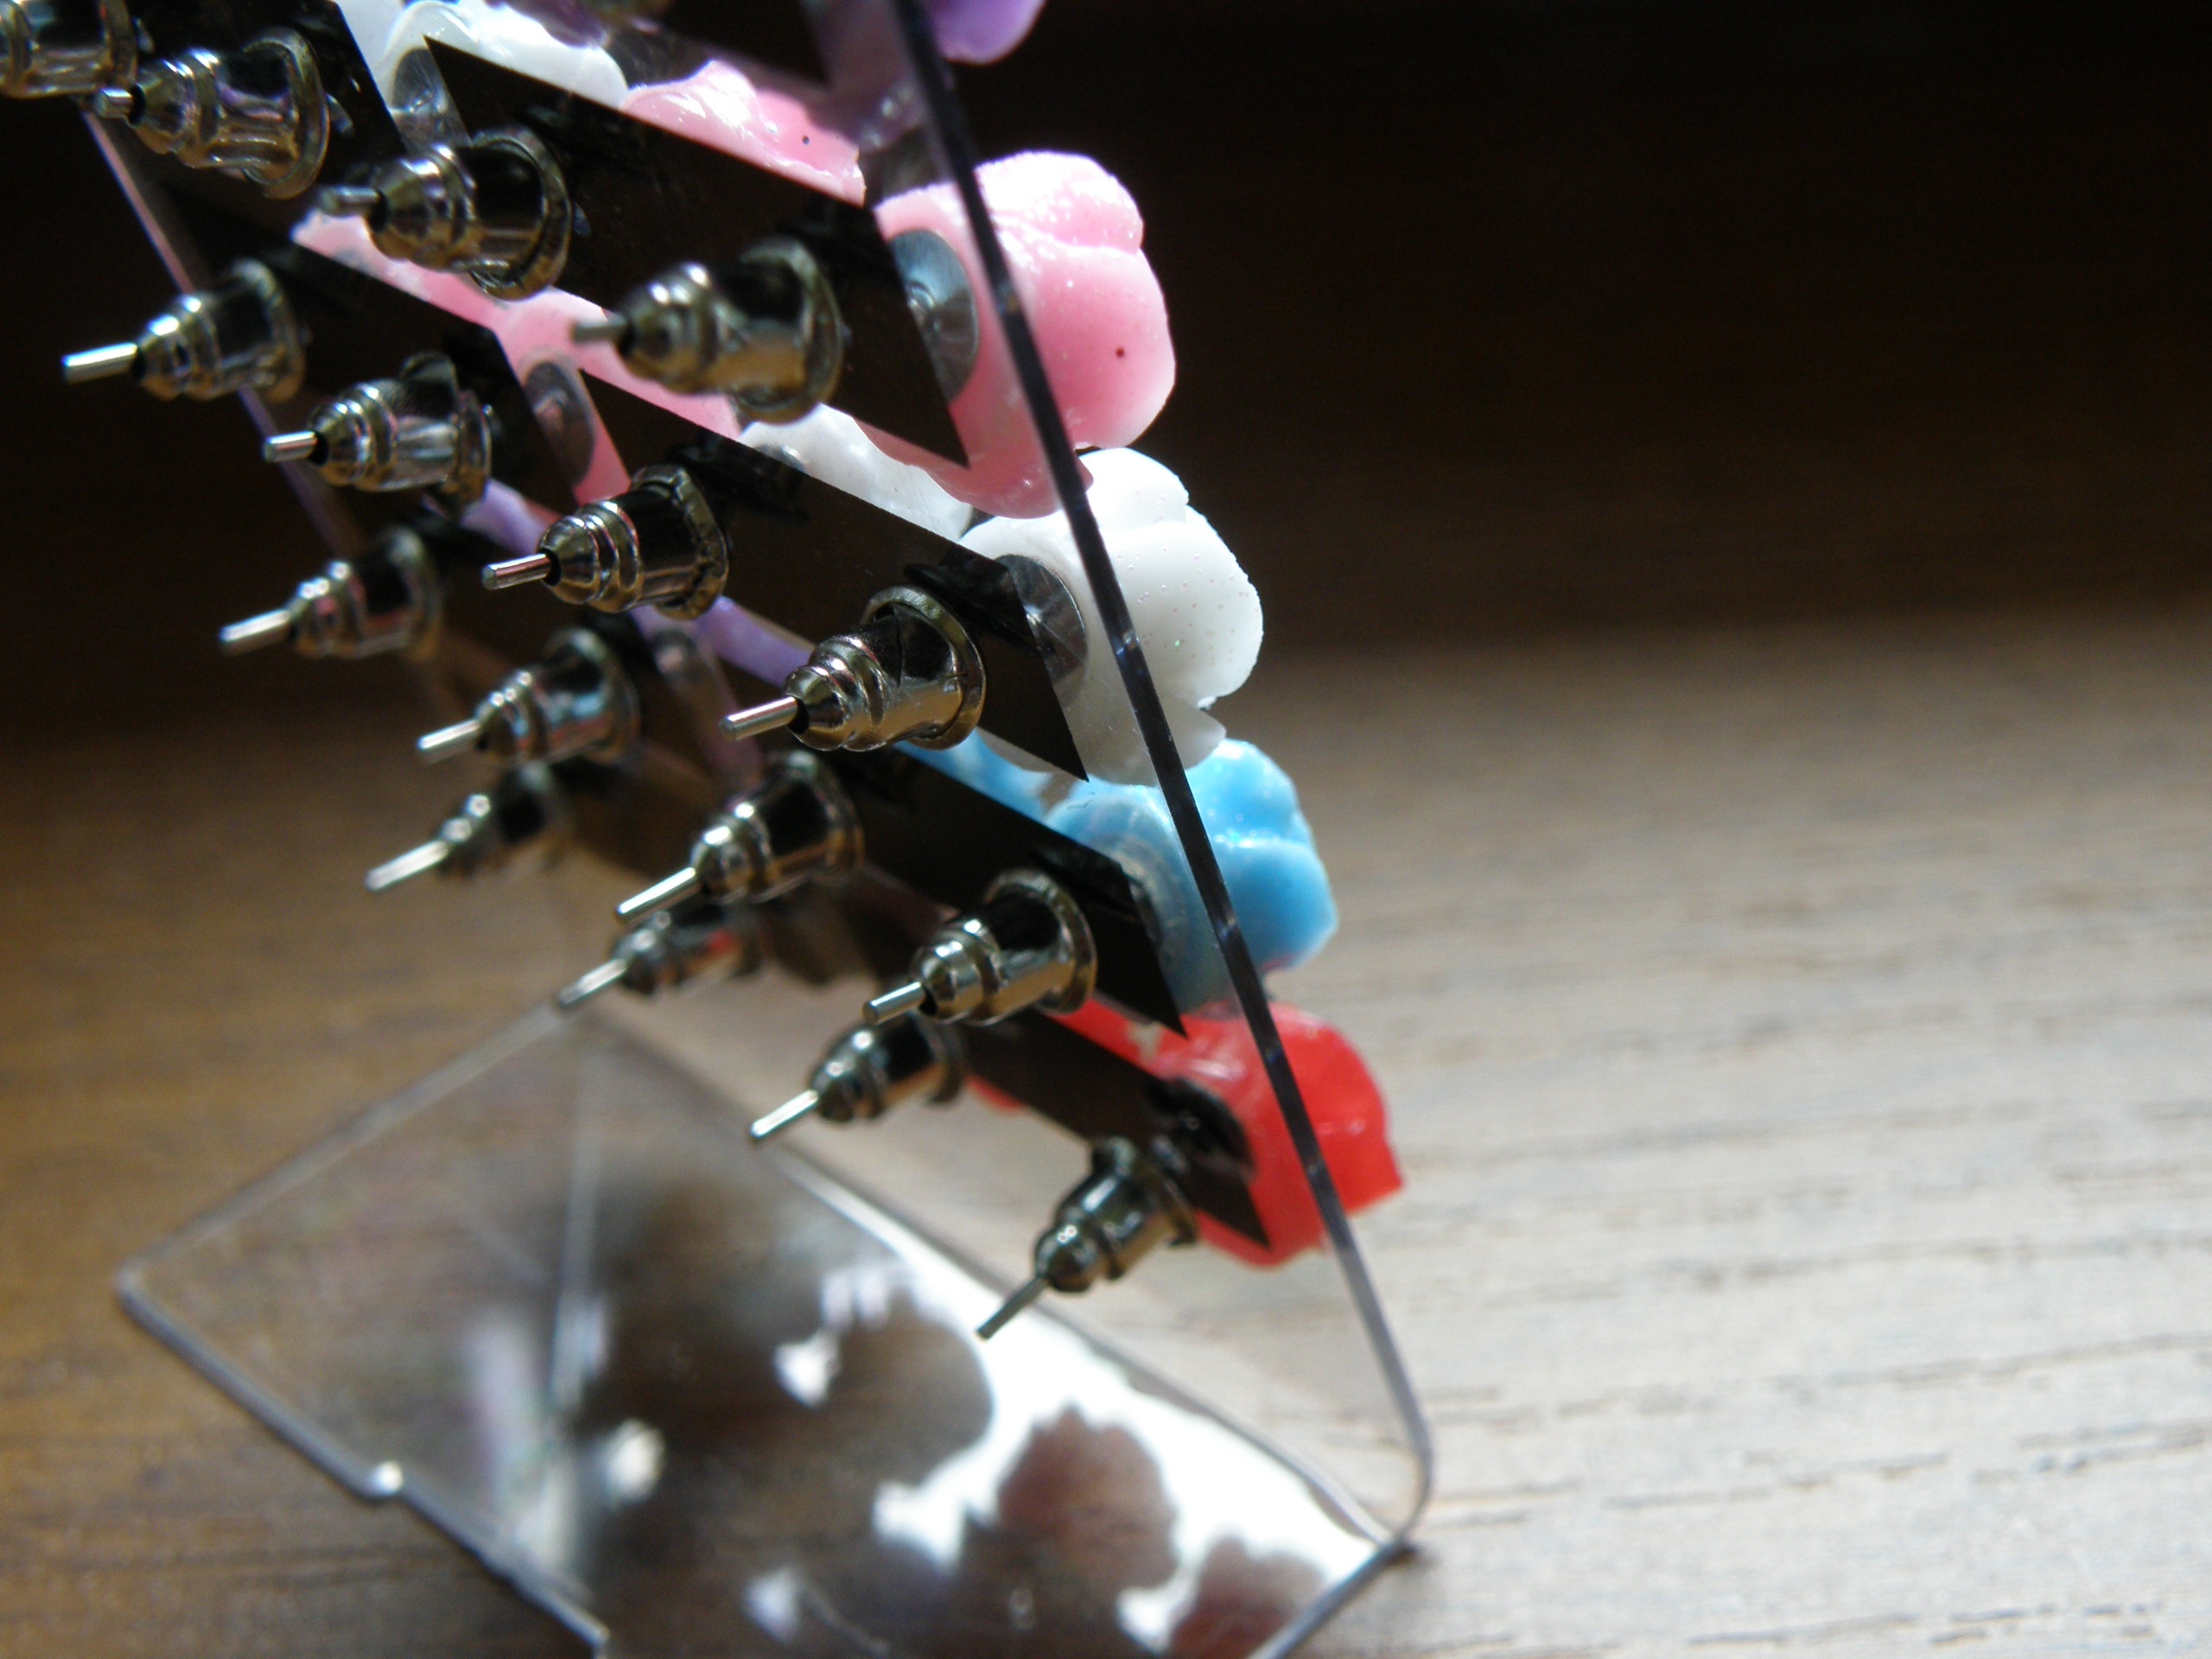
rose, machine, toy, jewelry, miniature, earrings, plato, mecha, strass earrings